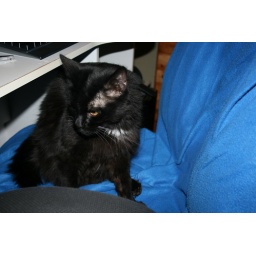
Sitting in a computer chair with a blue blanket draped over it.